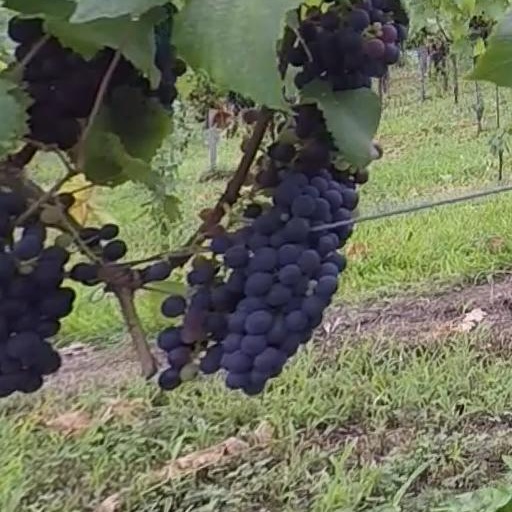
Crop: grape